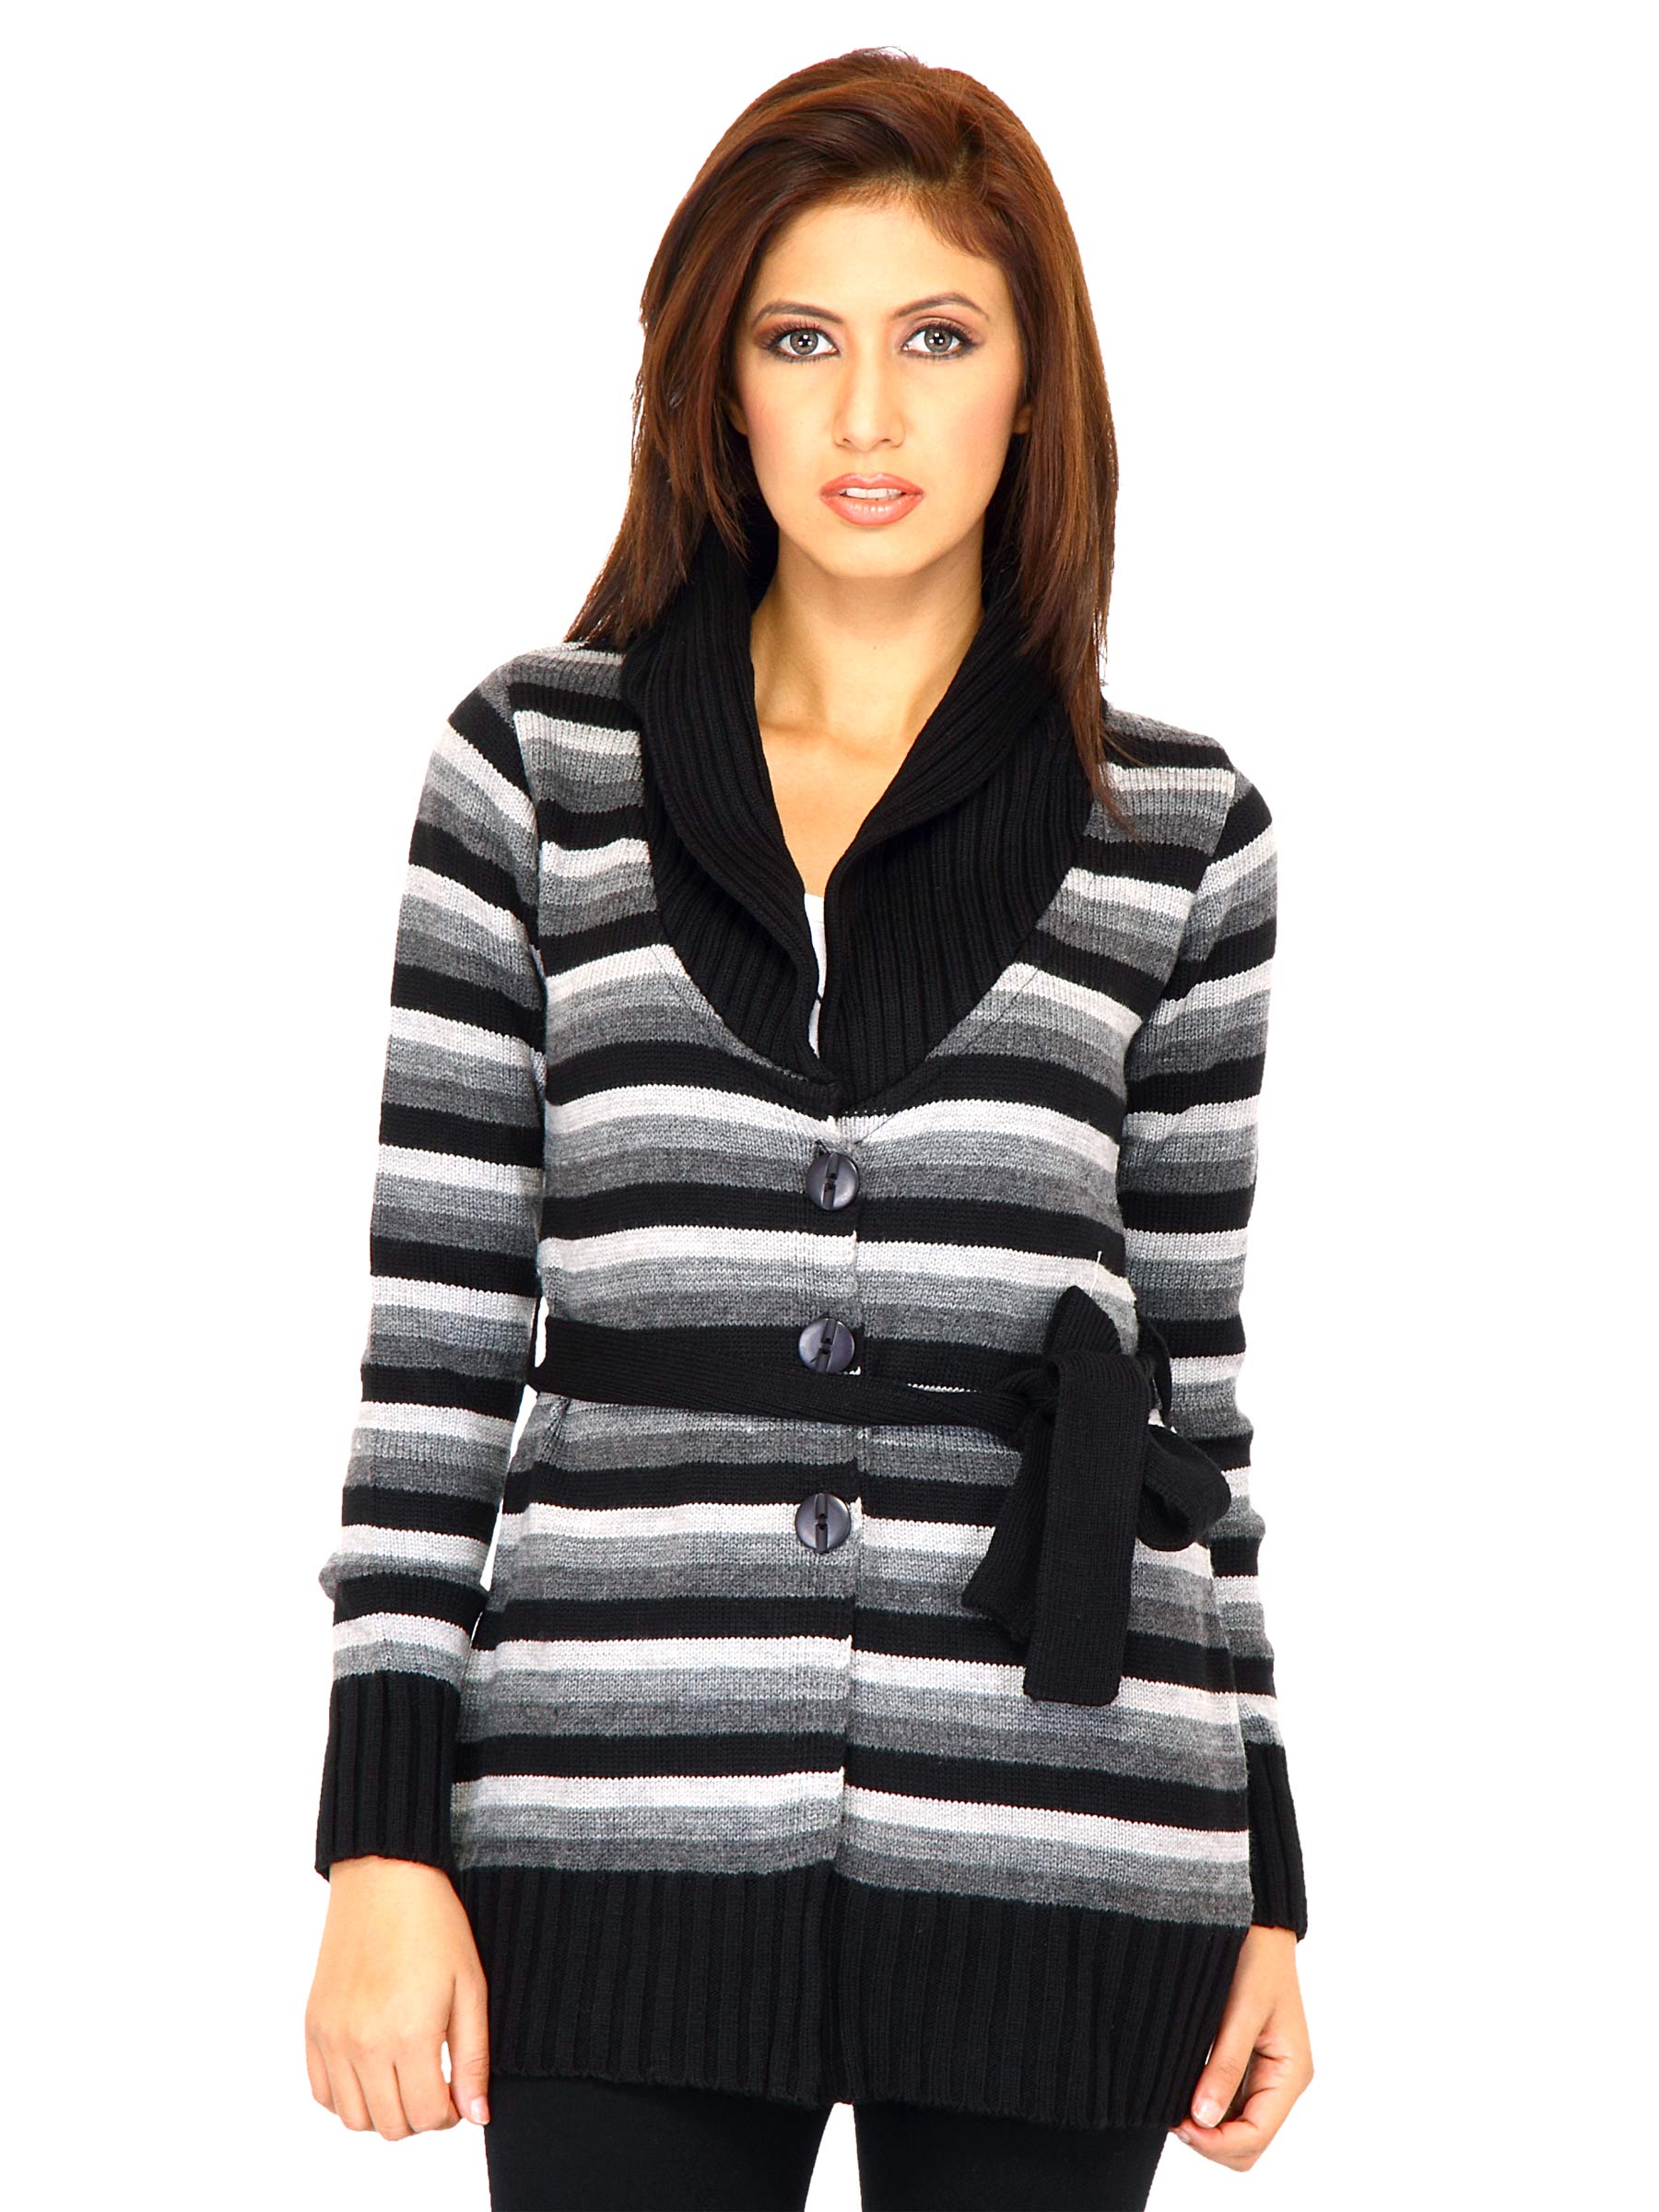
Scullers Women Stripes Black Sweaters
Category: Apparel / Topwear / Sweaters
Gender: Women
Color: Black
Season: Fall 2011
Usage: Casual